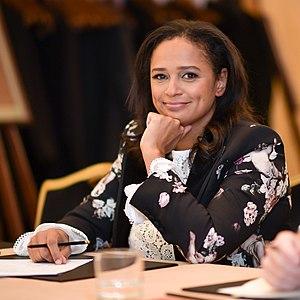
Isabel dos Santos, née le 20 avril 1973 à Bakou, RSS Azerbaïdjan, URSS, est une femme d'affaires angolaise et la fille de l'ancien président de la République d'Angola, José Eduardo dos Santos. Selon le magazine Forbes, sa fortune en janvier 2020 s'élève à 2,1 milliards de dollars, ce qui fait d'elle la première femme africaine milliardaire en dollars, ainsi que la femme la plus riche d'Afrique. Selon ses détracteurs, elle tient sa fortune du système népotique mis en place par son père durant sa présidence, de 1979 à 2017. Plusieurs enquêtes visent les conditions d'obtention de cette fortune.